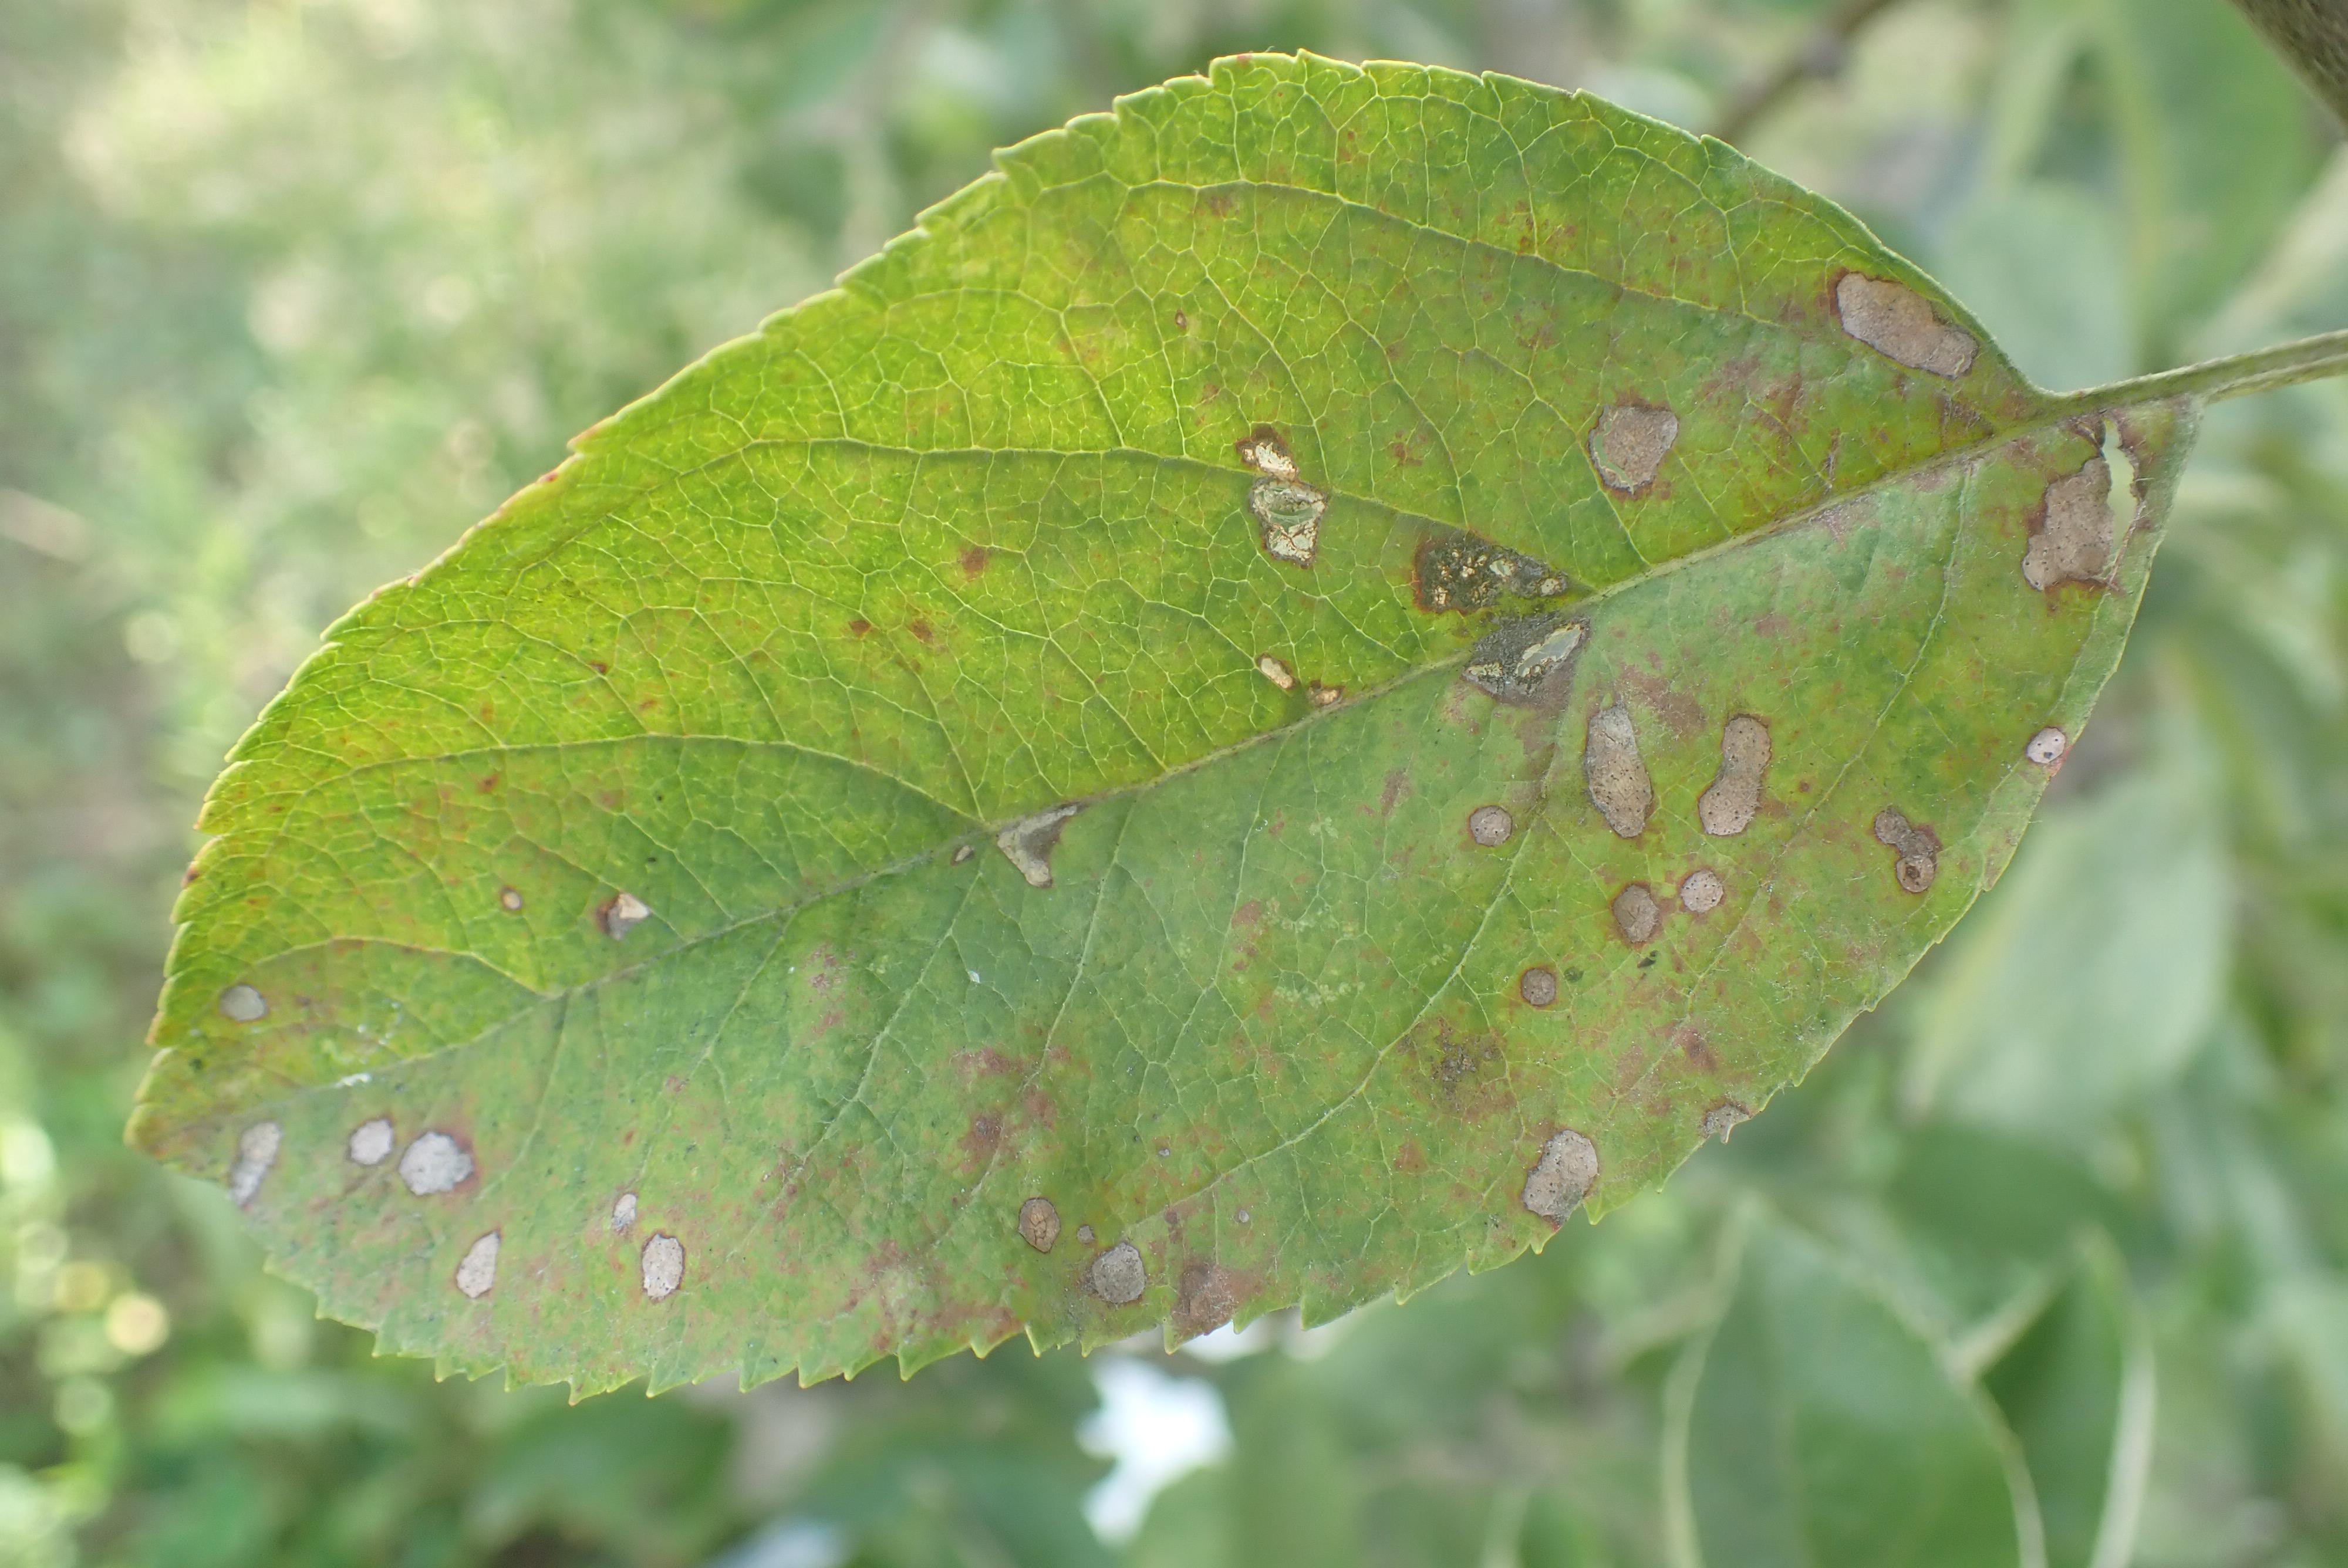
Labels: complex